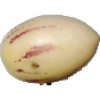
Label: Pepino 1